Annihilator & One World

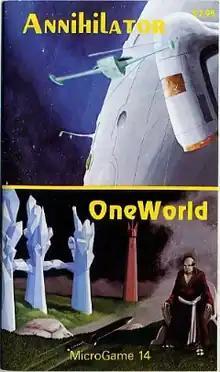

Annihilator & OneWorld are two board wargames released in one package by Metagaming Concepts in 1979 as the 14th addition to its MicroGame line.